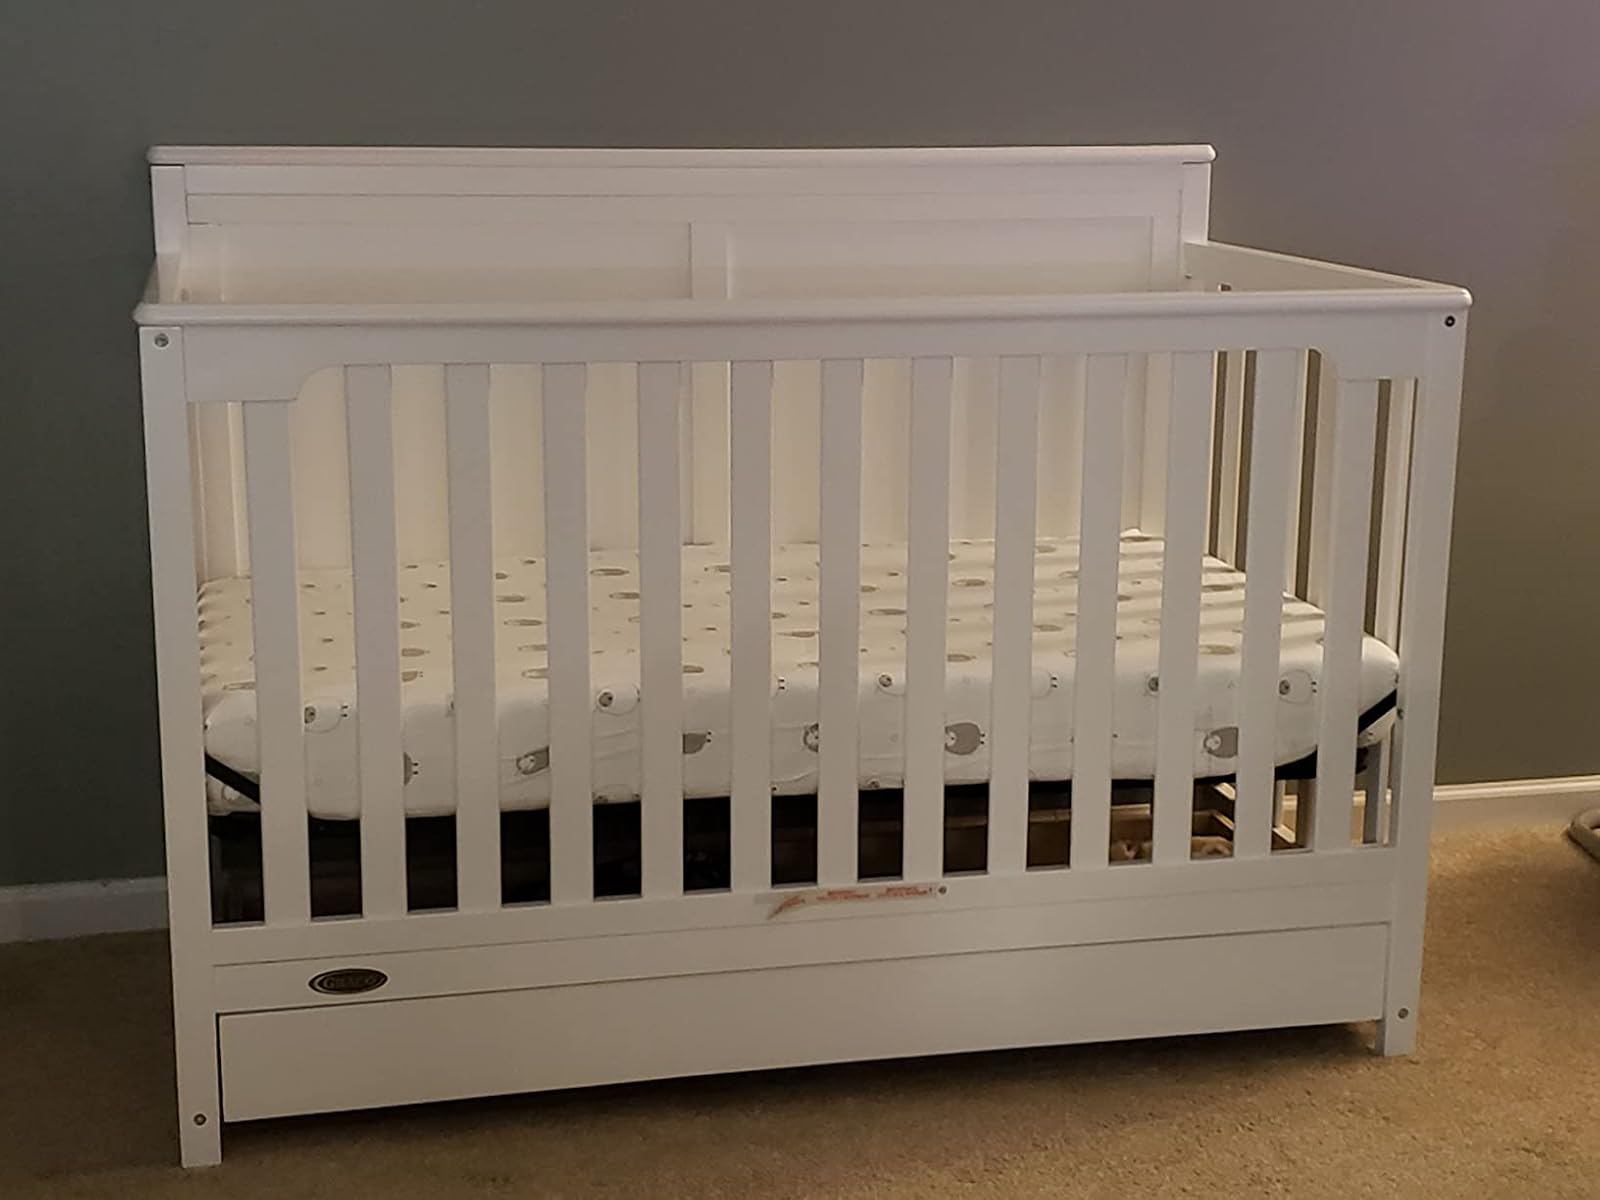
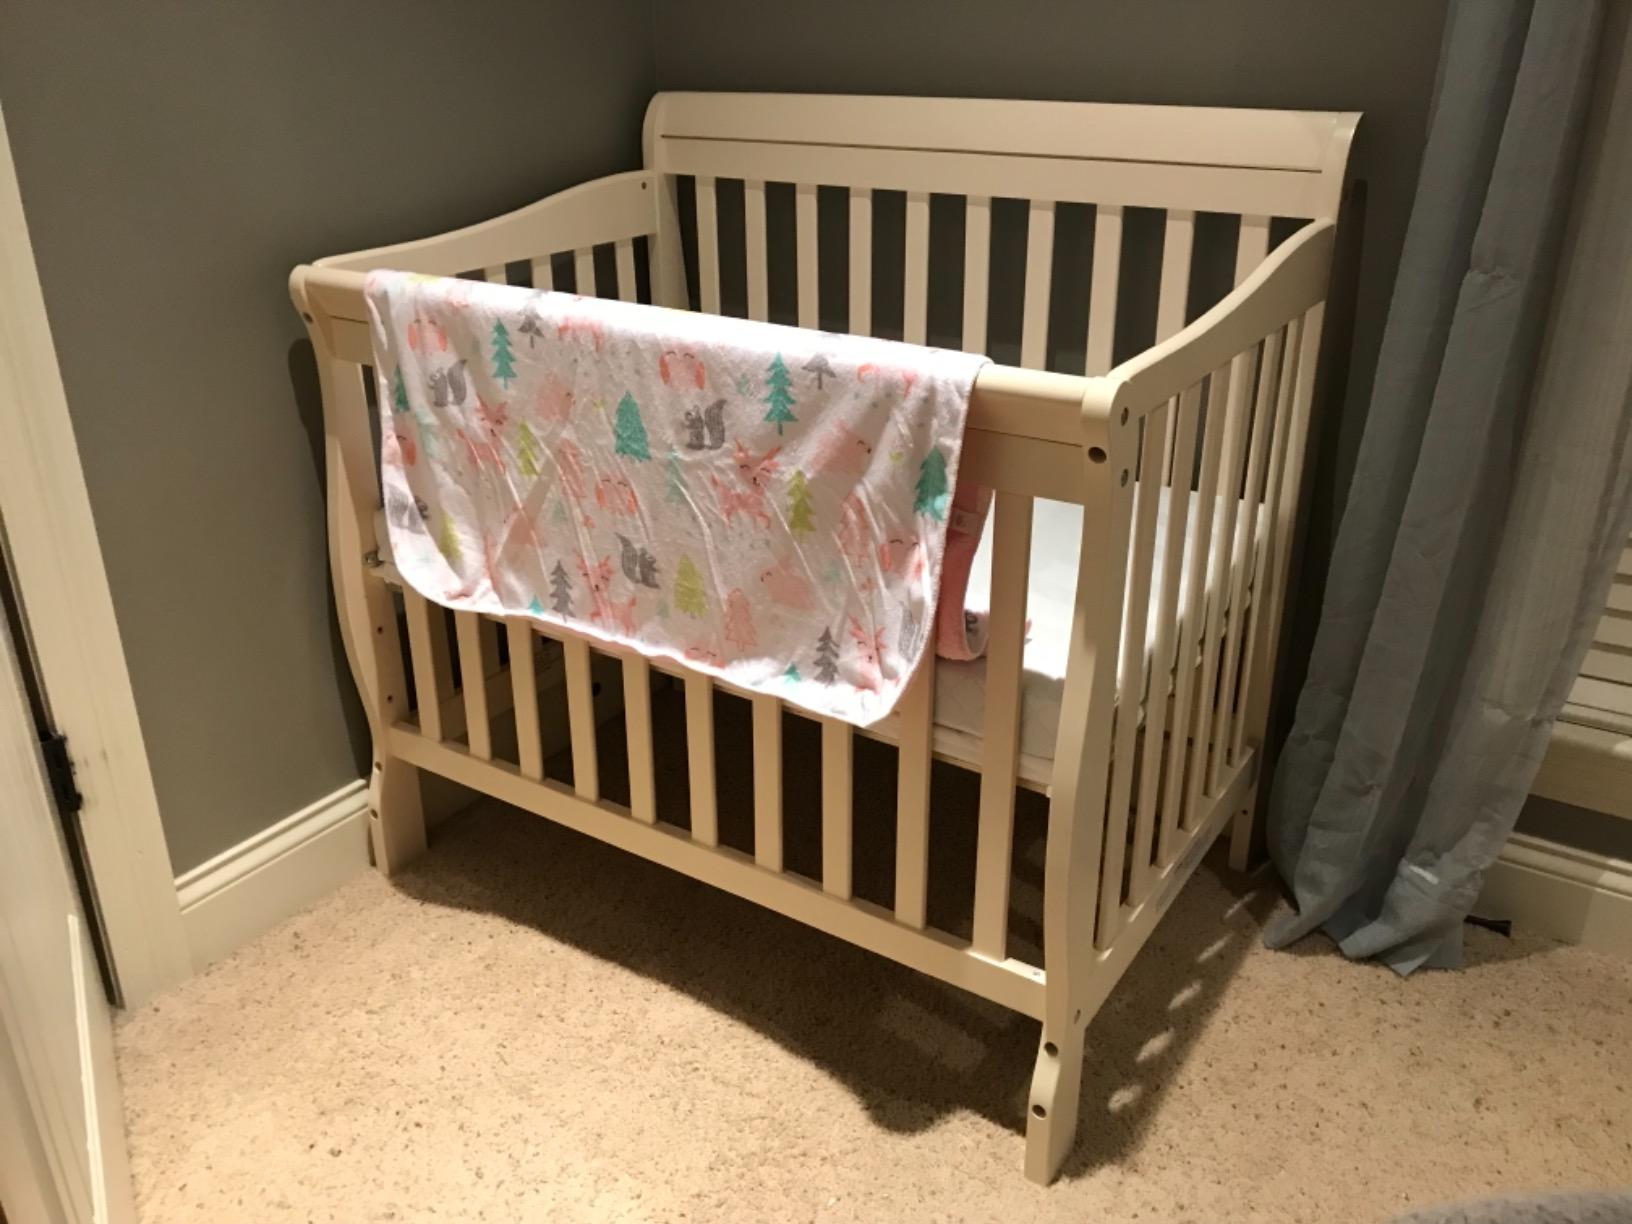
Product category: products_crib
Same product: no